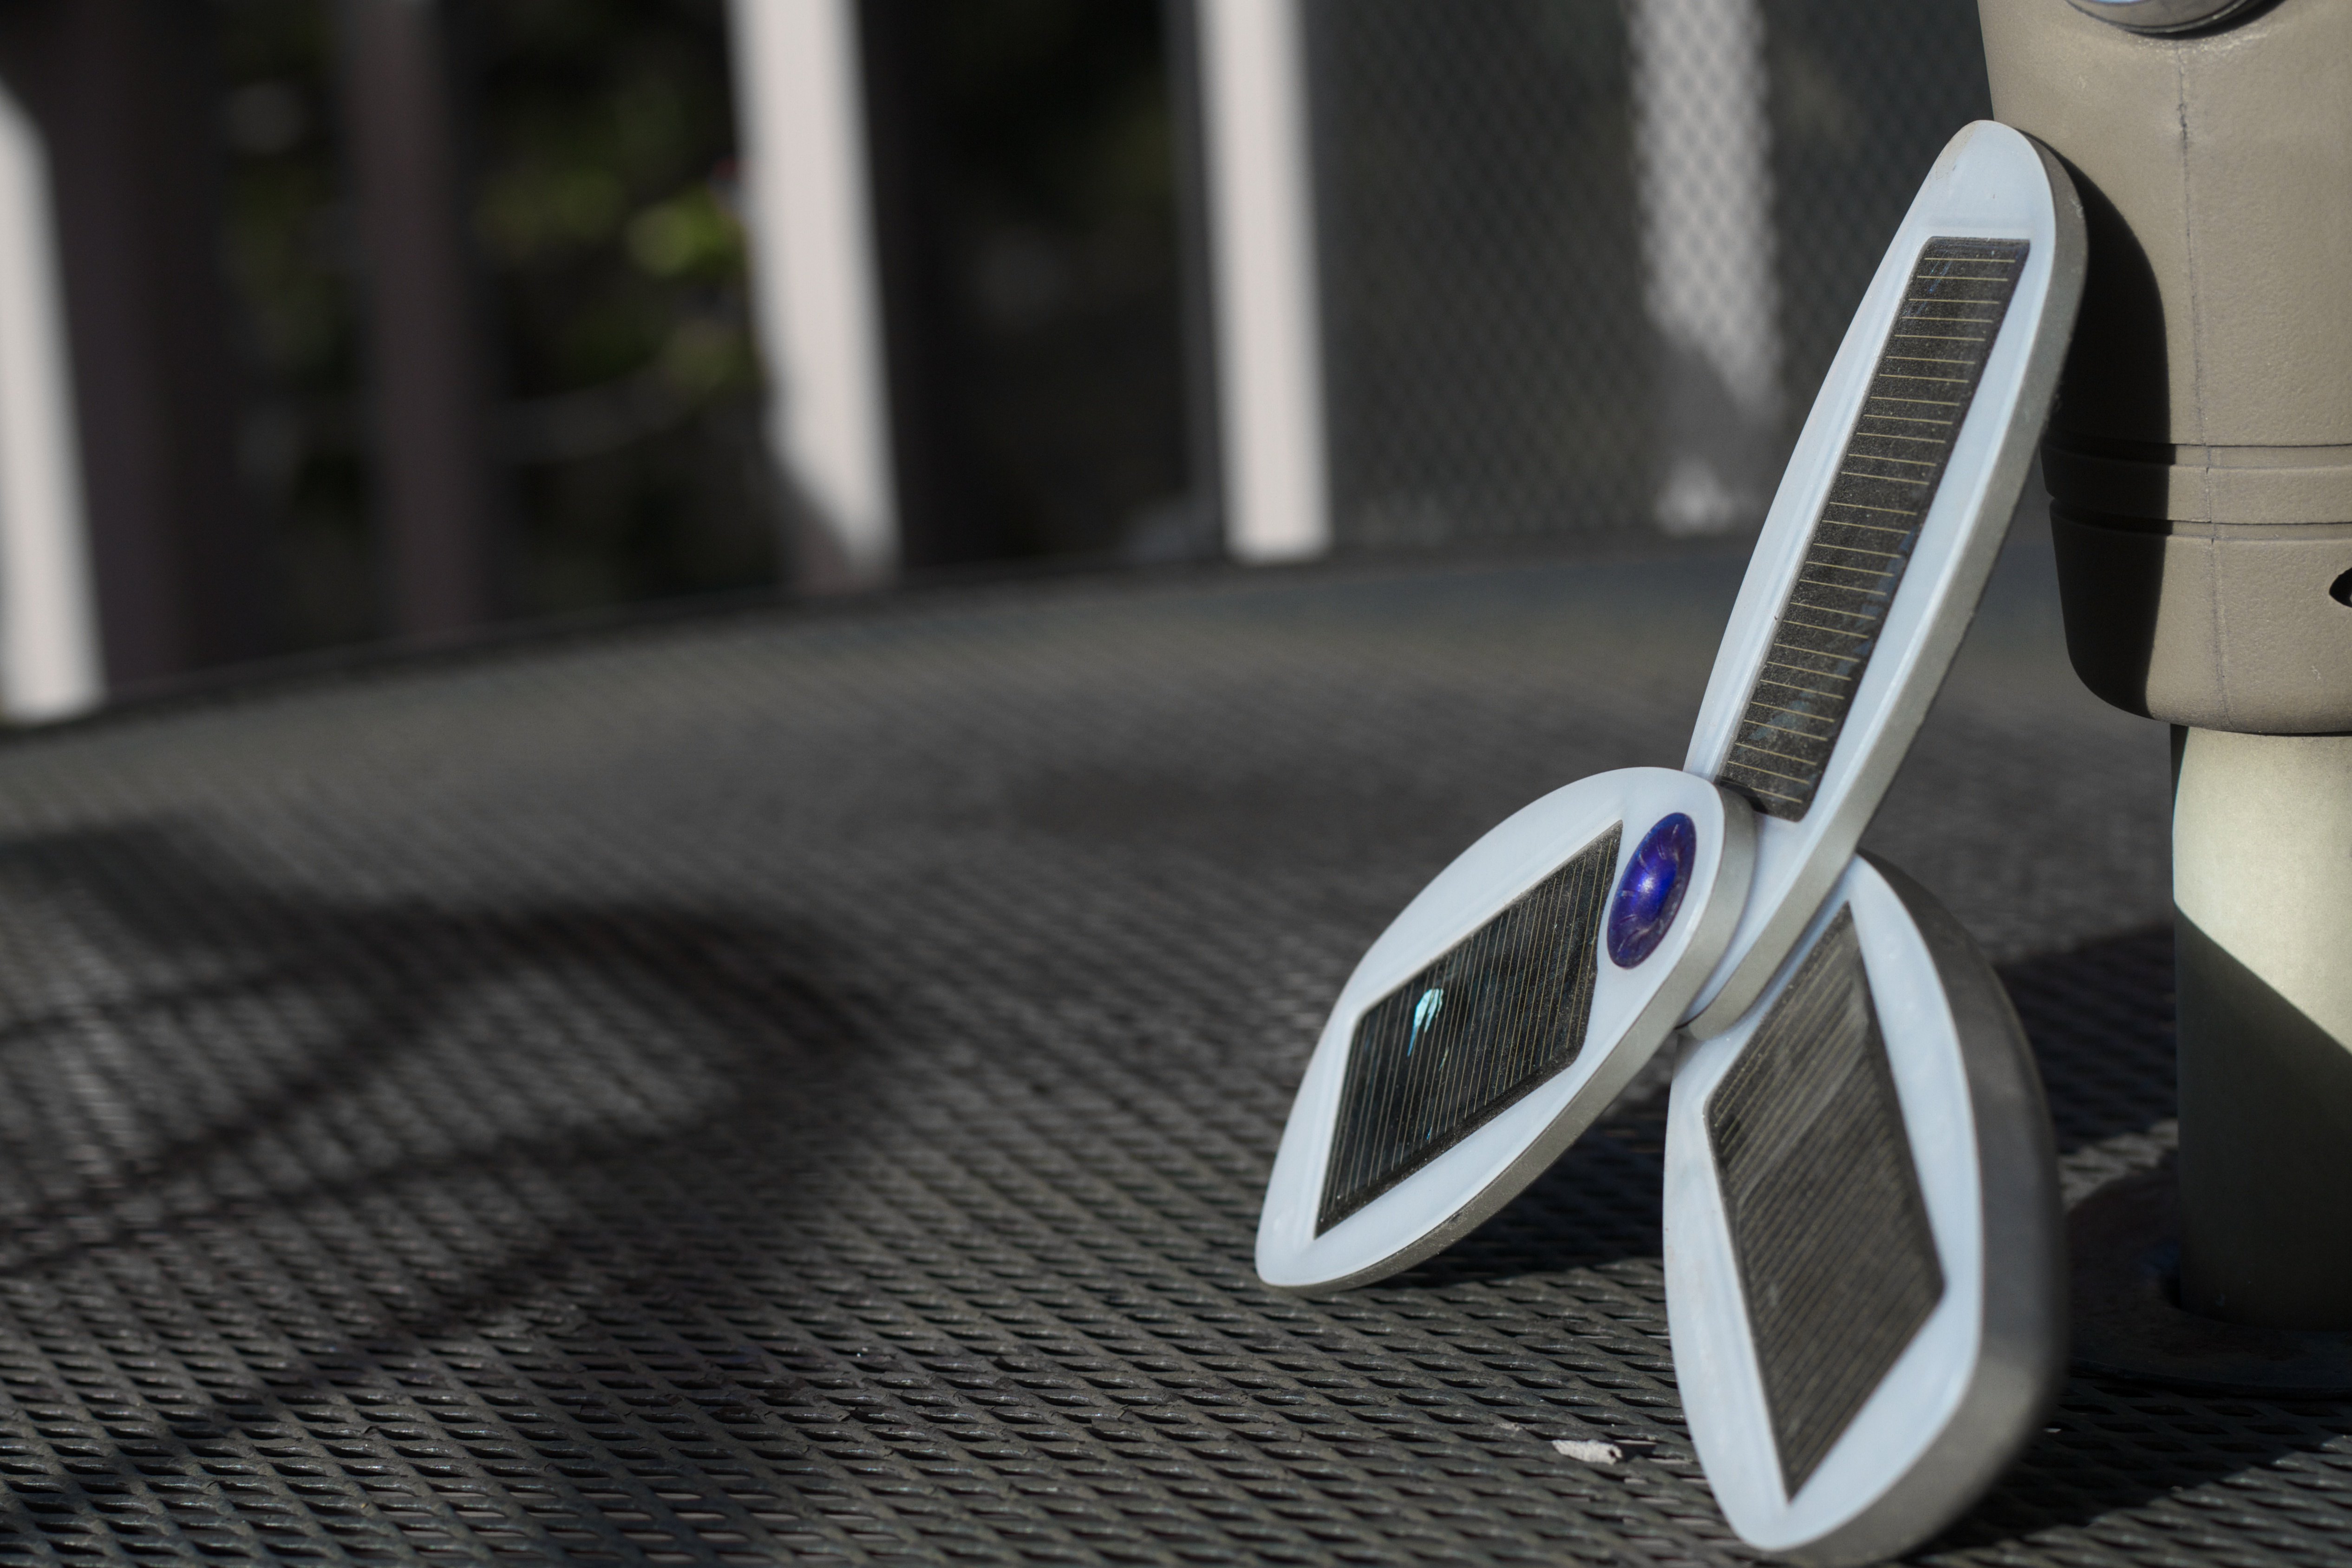
white, car, wheel, driving, vehicle, steering wheel, solar, glasses, automobile make, automotive exterior